Tom Thibodeau

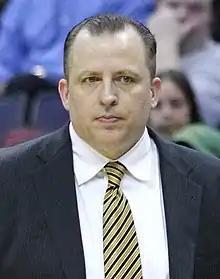
Thibodeau as head coach of the Chicago Bulls in 2011

Thomas Joseph Thibodeau Jr. (born January 17, 1958), nicknamed "Thibs", is an American basketball coach who was most recently the head coach for the New York Knicks of the National Basketball Association (NBA). He served as an assistant coach for the United States men's national team from 2013 to 2016, and helped them win a gold medal at the 2016 Olympic Games.